Guard of honour

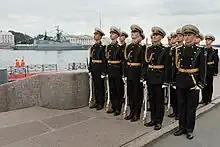
A guard of honour formed by sailors of the Russian Navy during Navy Day commemorations, 2017

The National Guards Unit, established 1878, is the official guard of honour of the Armed forces of Bulgaria. In 2001 the National Guards Unit was declared as the Army's officially designated representative formation and one of the symbols of modern state authority along with the flag, the coat of arms and the national anthem. It is organized as a two-battalion regiment, with a military band and two guard of honour battalions as well as service support units directly under the regimental HQ.